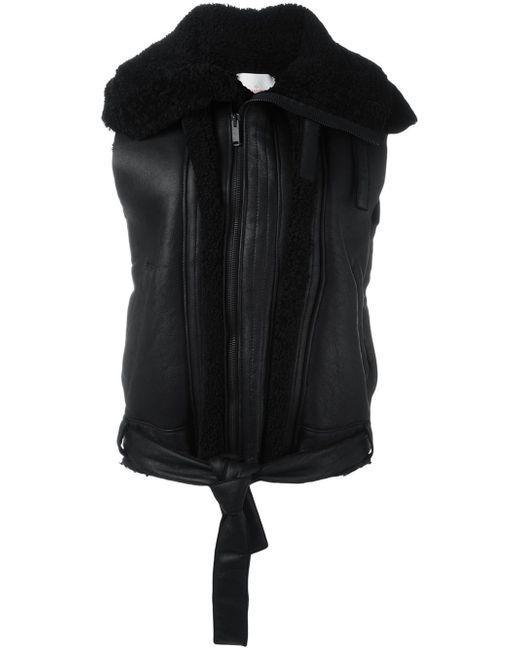
Ärmellose Weste aus schwarzem Leder mit schwarzem Fuchspelzkragen